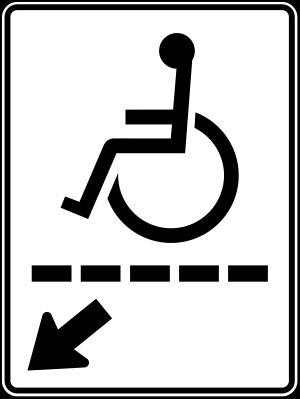
La géographie sociale est une branche de la géographie qui étudie les rapports entre les espaces et les sociétés. L'accent est mis sur la dimension sociale des dynamiques spatiales afin de comprendre les interactions entre ces derniers à différentes échelles.